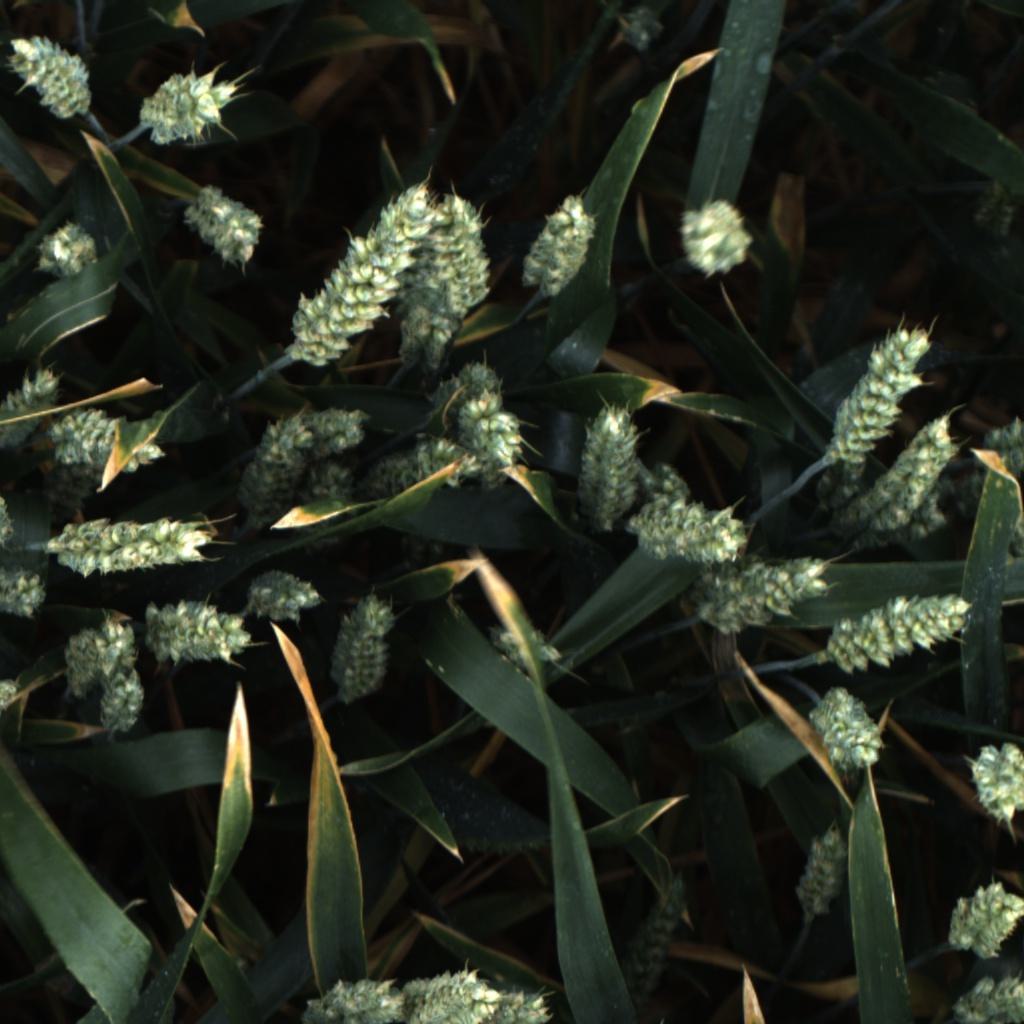
Country: UK
Location: Rothamsted
Wheat development stage: Filling - Ripening